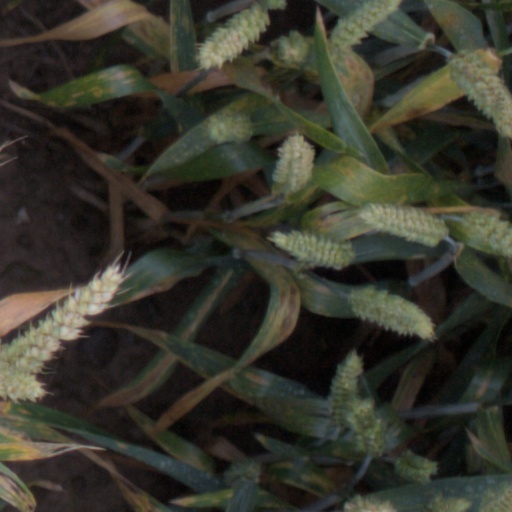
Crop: wheat